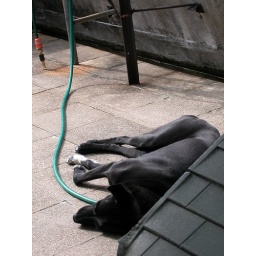
sleeping beauty in black